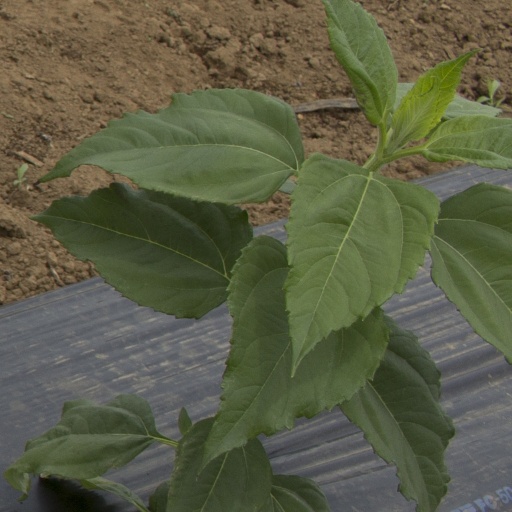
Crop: Jerusalem artichoke